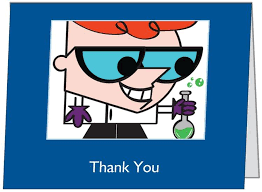
Portrait style: Cartoon Portrait